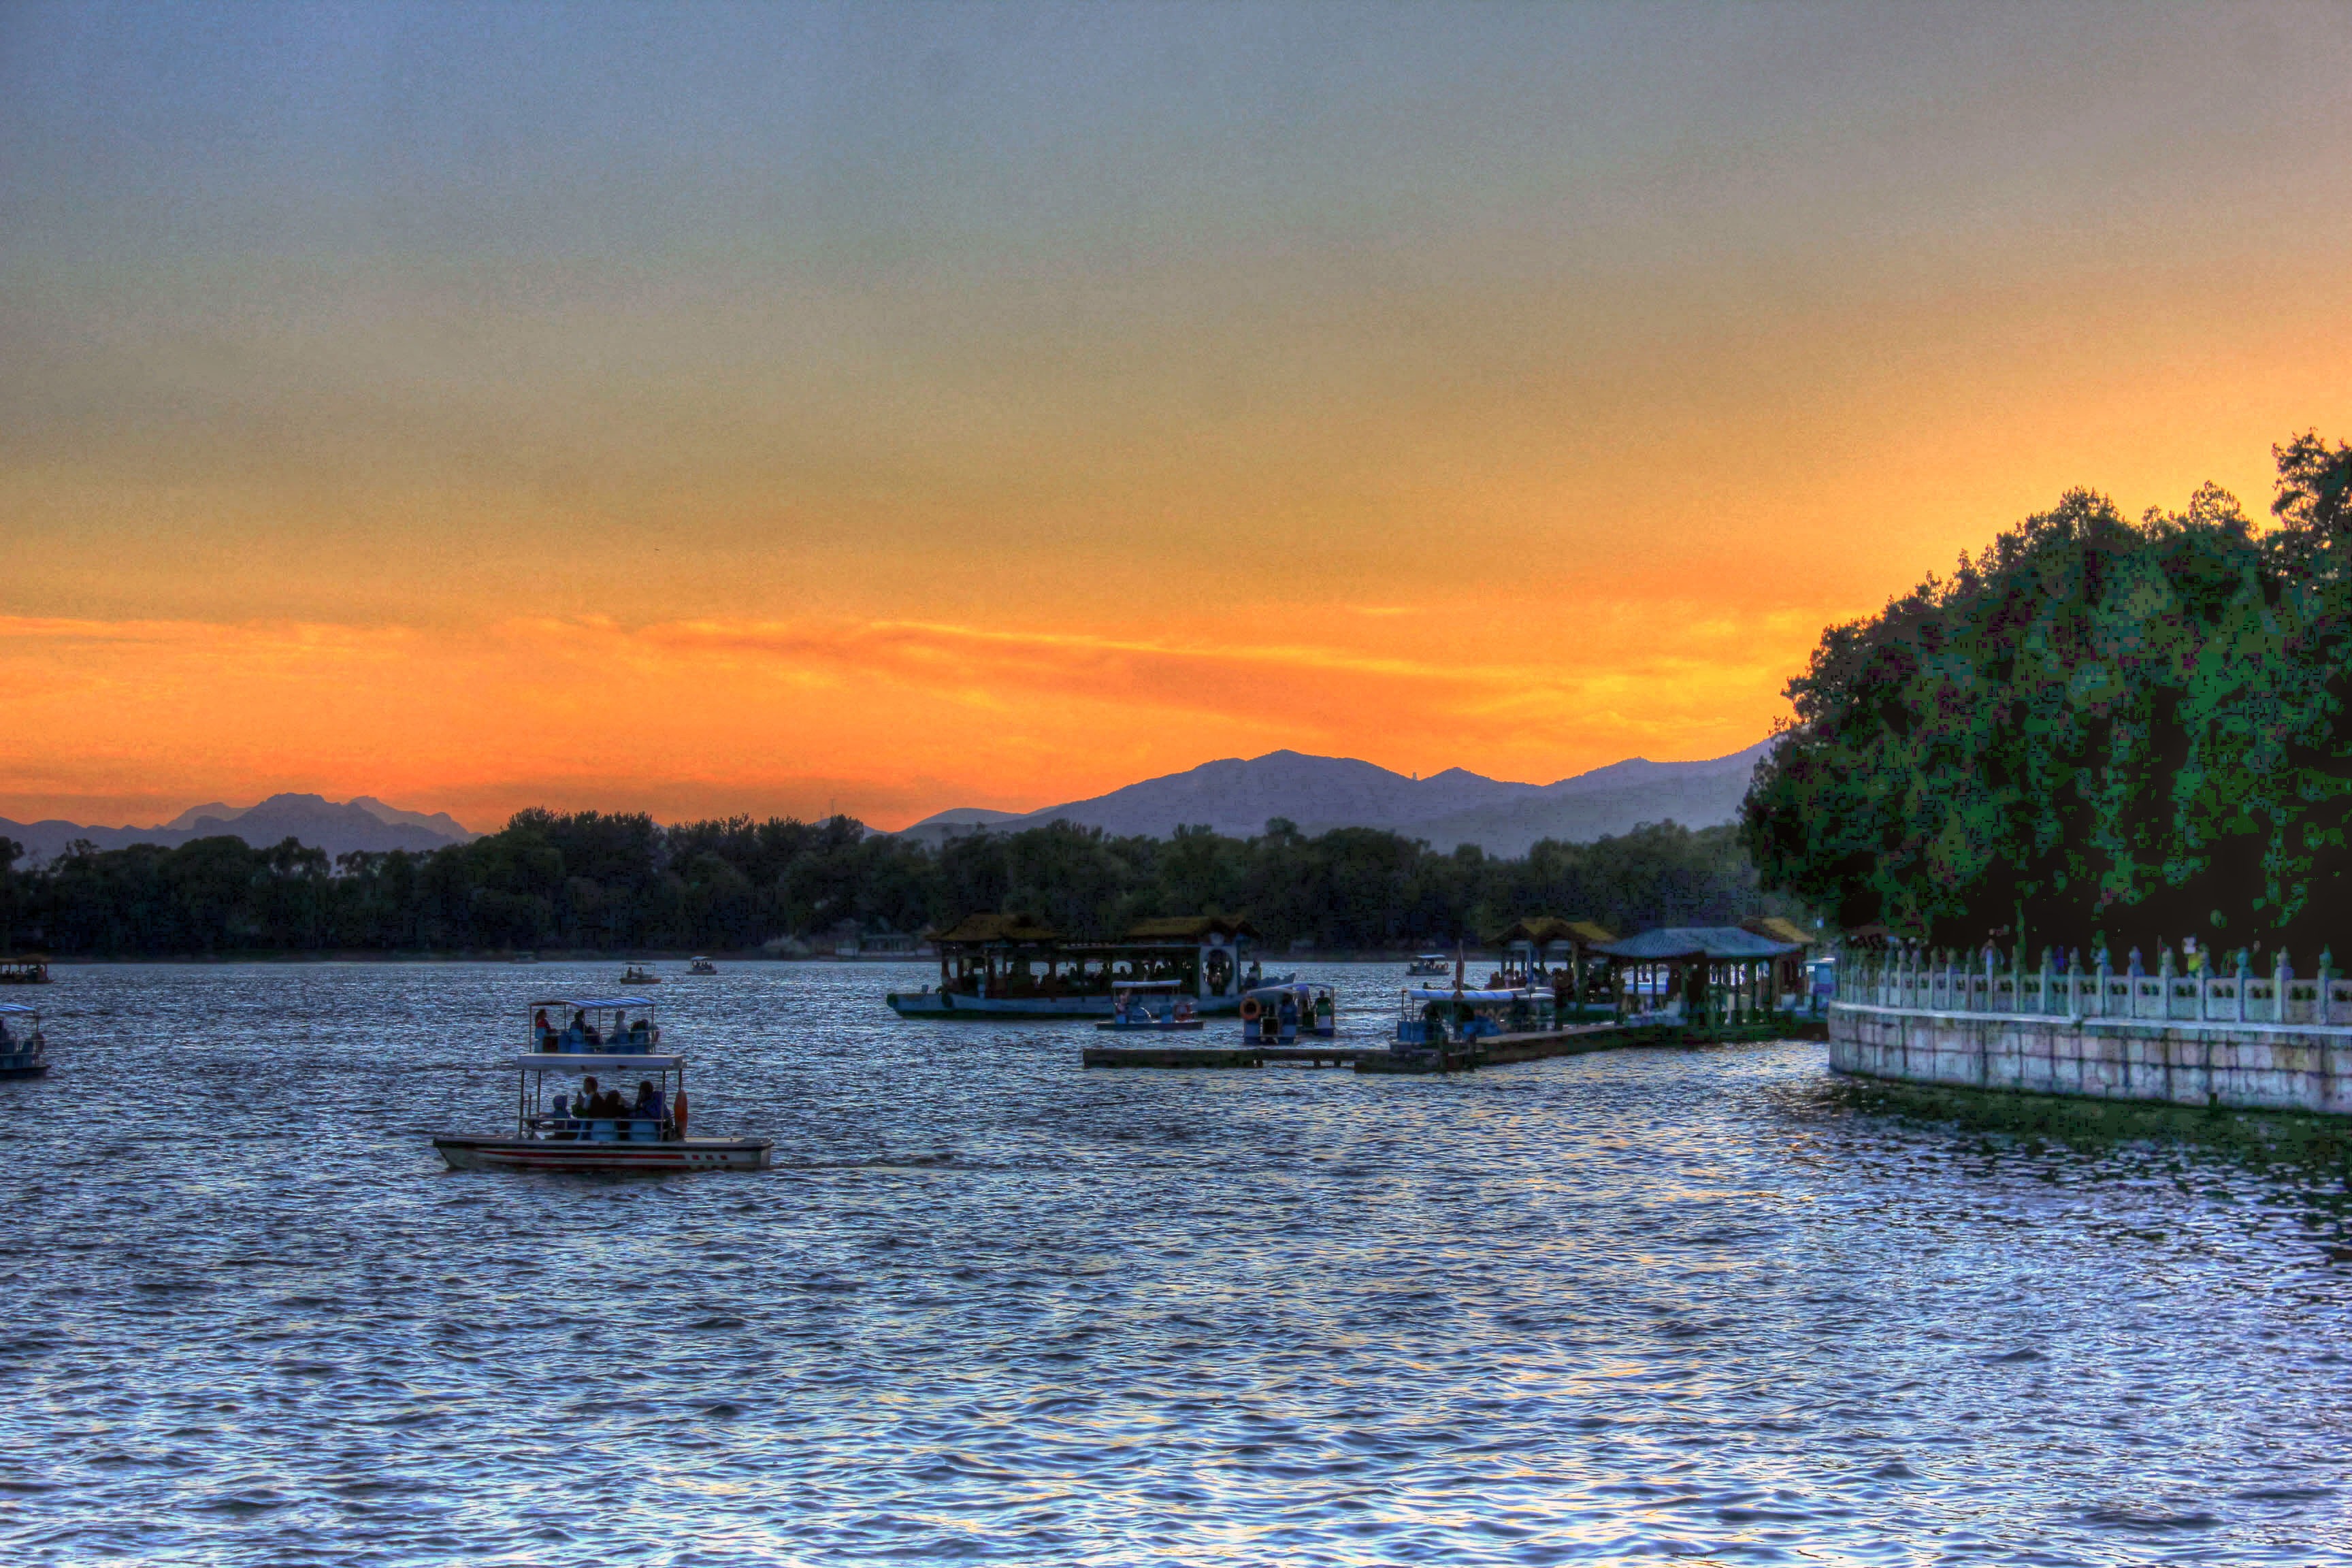
landscape, sea, water, sunrise, sunset, boat, morning, shore, lake, dawn, river, dusk, evening, reflection, vehicle, scenic, boating, mountains, boats, loch